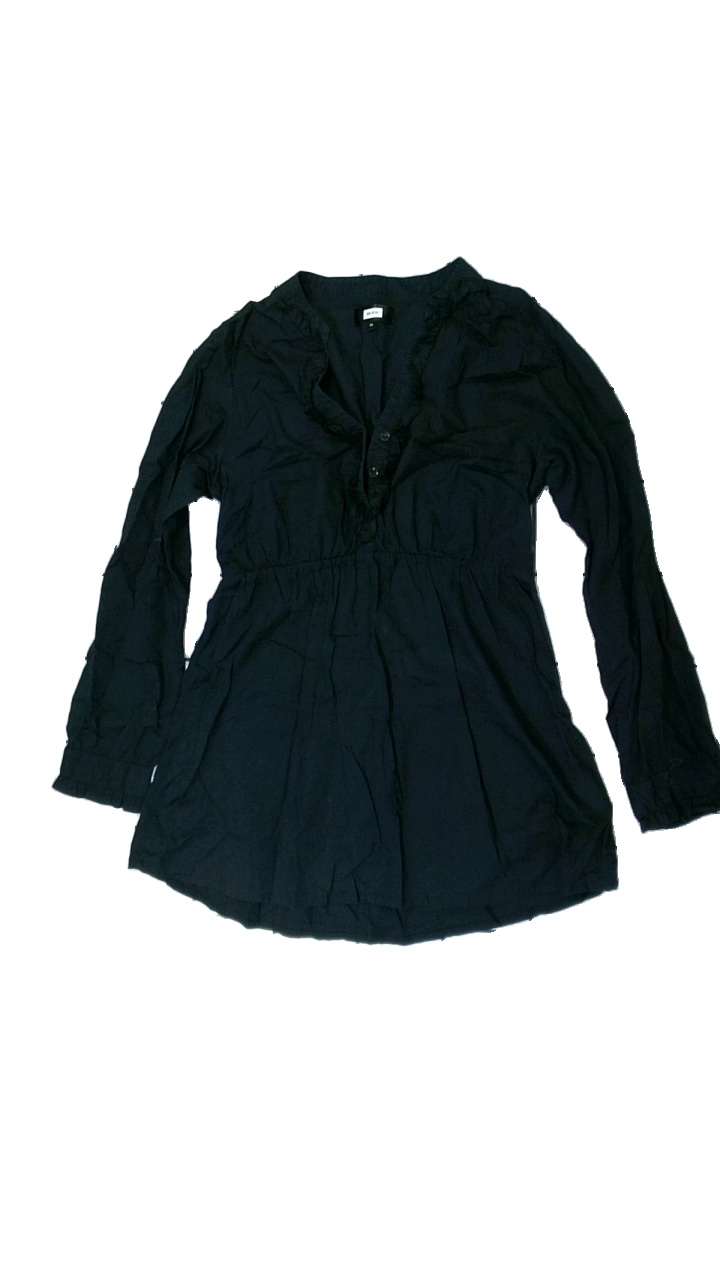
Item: Blouse (Ladies)
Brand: Bikbok
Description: svart blus med volang runt halsen, mycket hårig
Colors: Black
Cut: Regular
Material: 74% cotton 26% viscose
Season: All
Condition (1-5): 3
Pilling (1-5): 5
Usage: Export
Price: <50